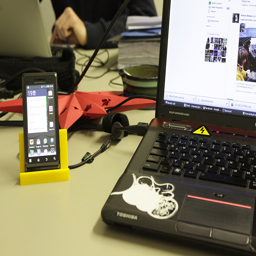
A full view of some electronics on the table.
a table with a lap top and a phone on it
A smart phone is charging next to a laptop computer.
A desk with a phone and lab top on it.
A laptop computer and tablet are displayed on a tablet.